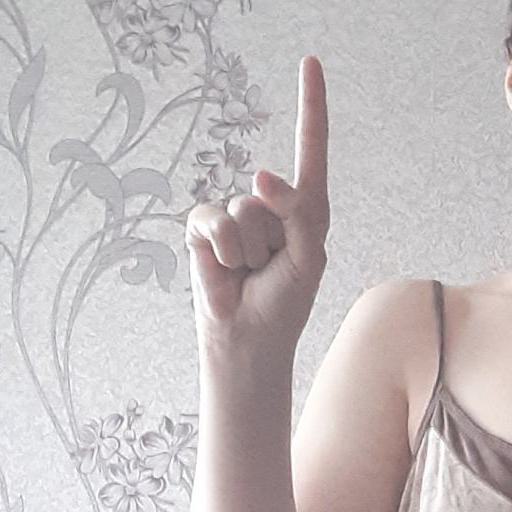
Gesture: one